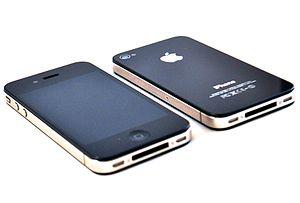
L'iPhone 4 est un smartphone, modèle de la 4ᵉ génération d'iPhone de la marque Apple. Il suit l'iPhone 3GS et précède l'iPhone 4S. À la suite d'un certain nombre de fuites, l'appareil est dévoilé pour la première fois le 7 juin 2010 lors de la conférence d'Apple à San Francisco avant sa mise en vente le 24 juin 2010 aux États-Unis, au Royaume-Uni, en France, en Allemagne et au Japon puis plus tard dans le reste du monde.